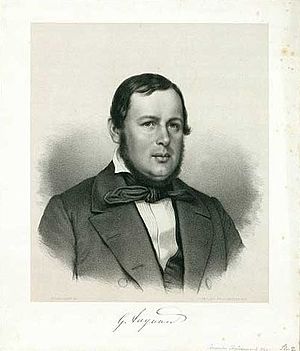
Georg Aagaard
Just Georg Valdemar Aagaard var en dansk politiker. Han var medlem af det nationalliberale parti, og blev første gang valgt ind i Folketinget i 1852 og sad her indtil sin tidlige død i 1857.